Knoll, Inc.

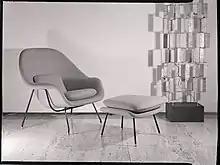
Womb lounge chair and ottoman by Eero Saarinen

The company was founded in New York City in 1938 by Hans Knoll. Production facilities were moved to Pennsylvania in 1950. After the death of Hans in 1955, his wife, Florence Knoll, took over as head of the company. The company is headquartered in East Greenville, Pennsylvania and has manufacturing sites in East Greenville, Grand Rapids, Muskegon, and Toronto in North America; it also manufactures products in Foligno and Graffignana in Italy.